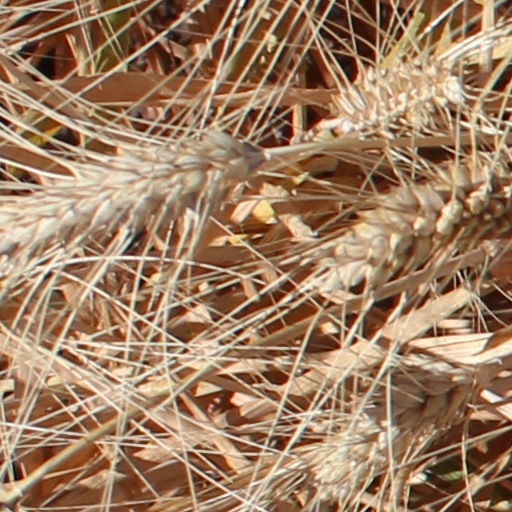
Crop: wheat